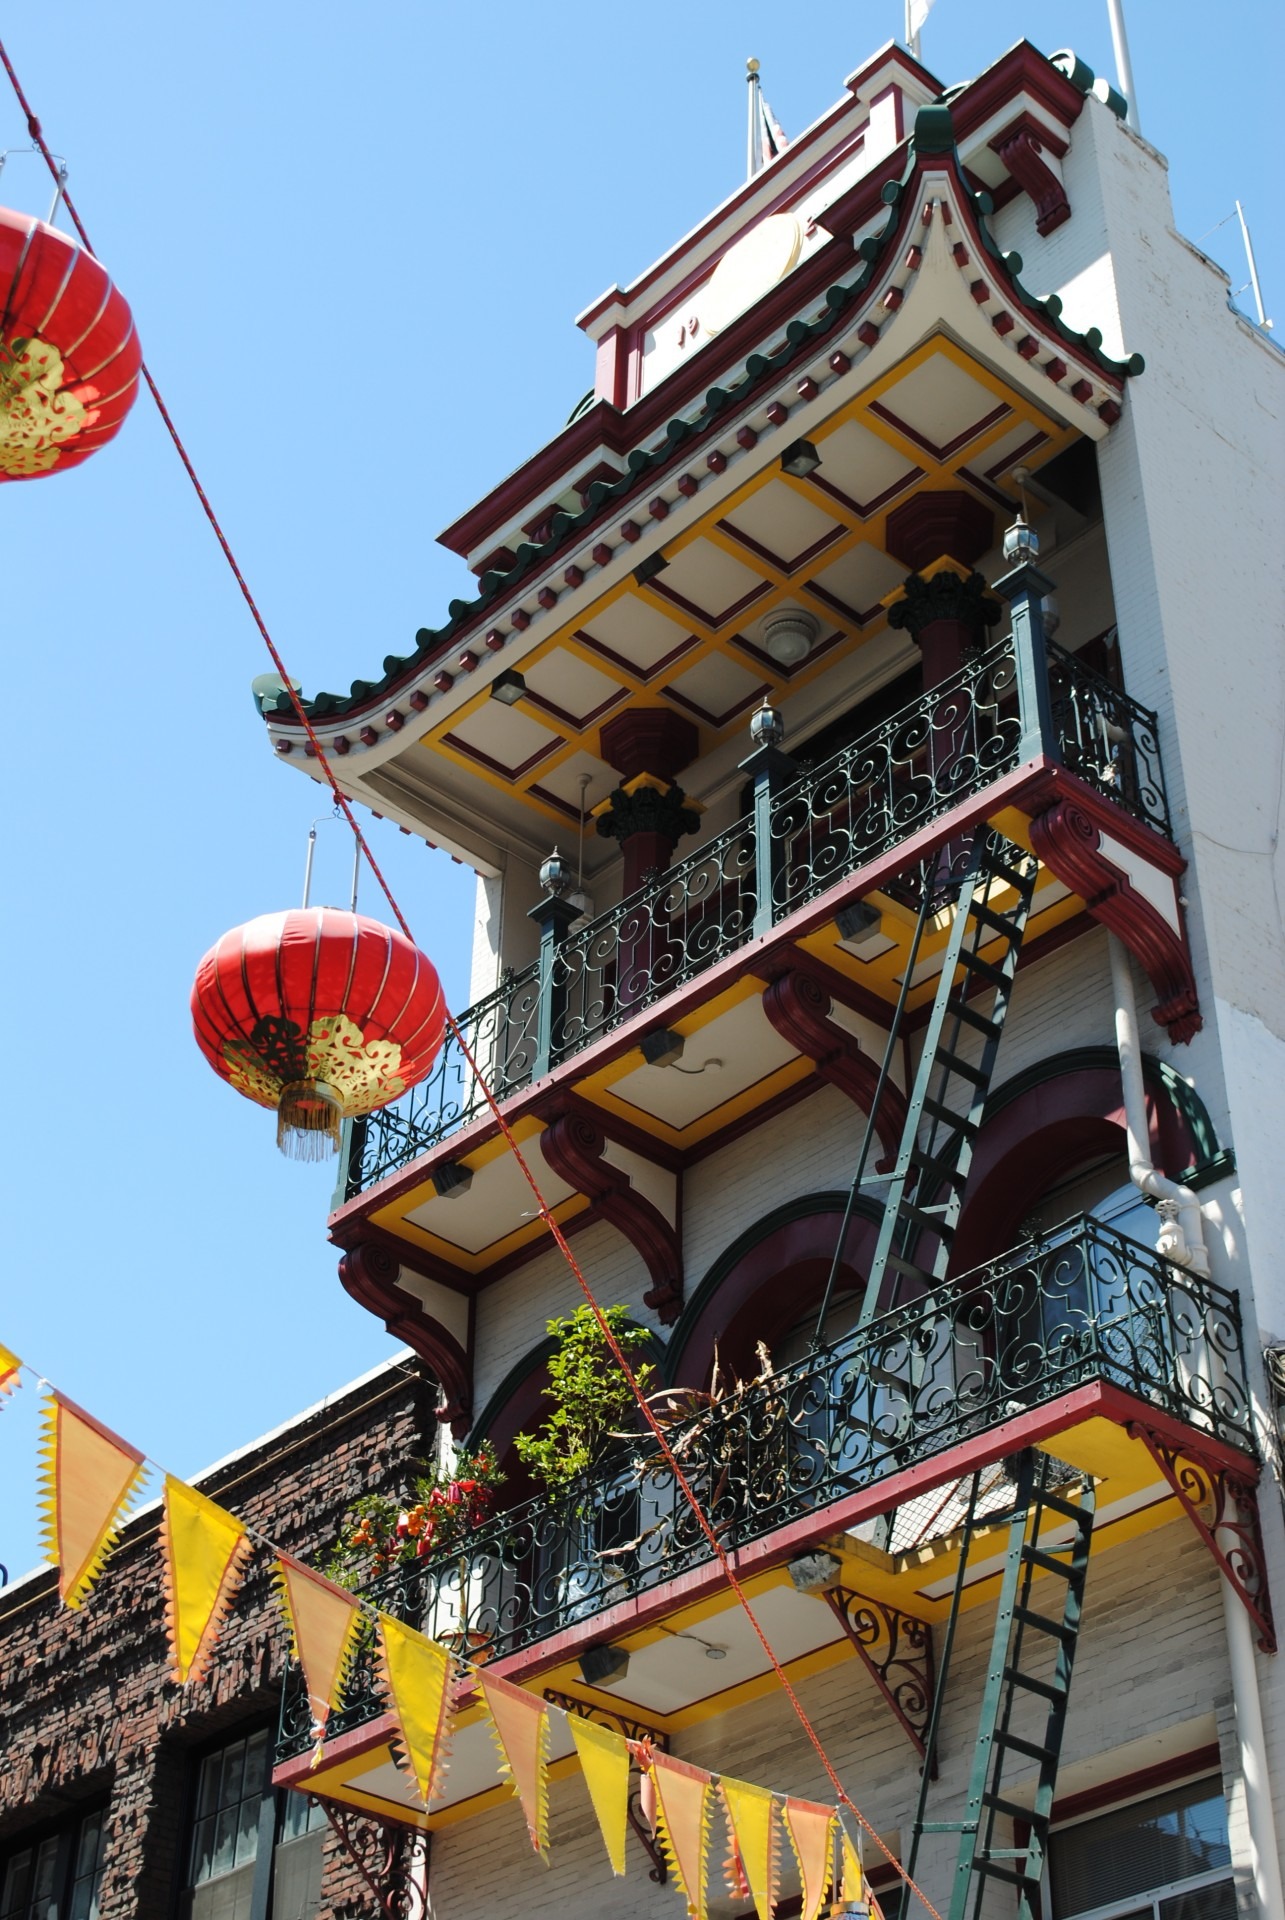
architecture, sky, skyline, roof, building, urban, cityscape, travel, san francisco, asian, chinese, amusement park, tower, asia, attraction, tourism, place of worship, china town, temple, lanterns, scene, historical, hindu temple